Samuel O. Prentice

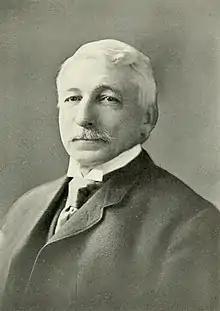

Samuel Oscar Prentice (born North Stonington, Connecticut, August 8, 1850; died November 2, 1924) was a lawyer, judge, and chief justice of the Supreme Court of Connecticut.